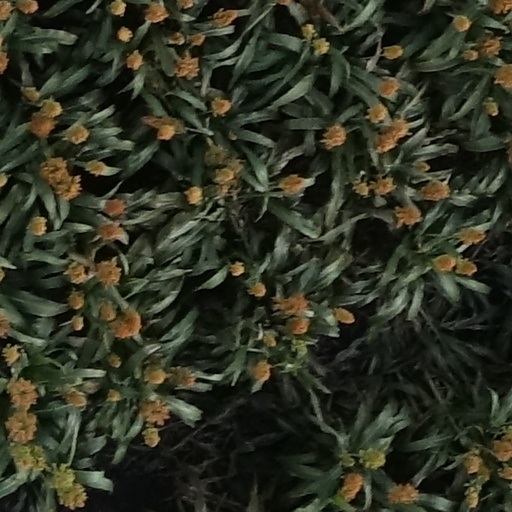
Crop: sorghum